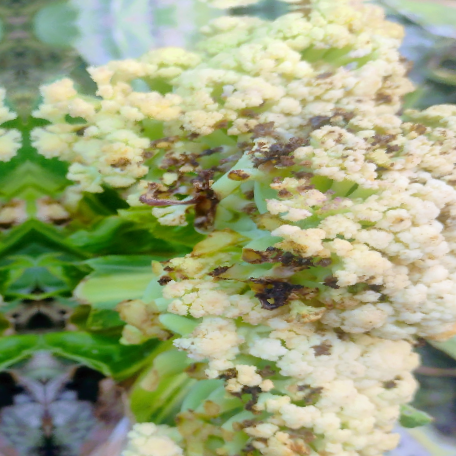
Label: Bacterial spot rot